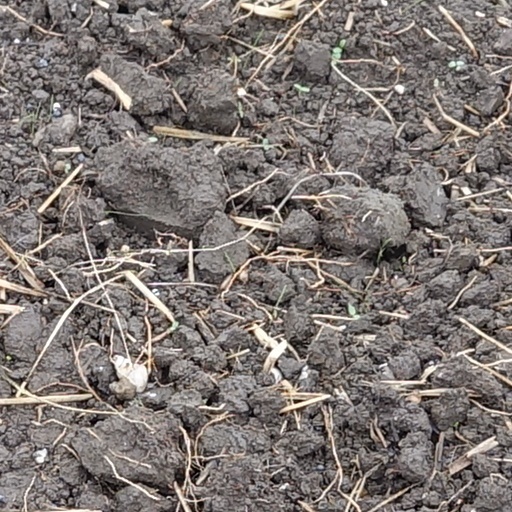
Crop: wheat